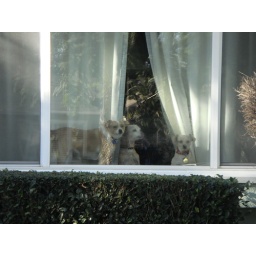
dogs in the window